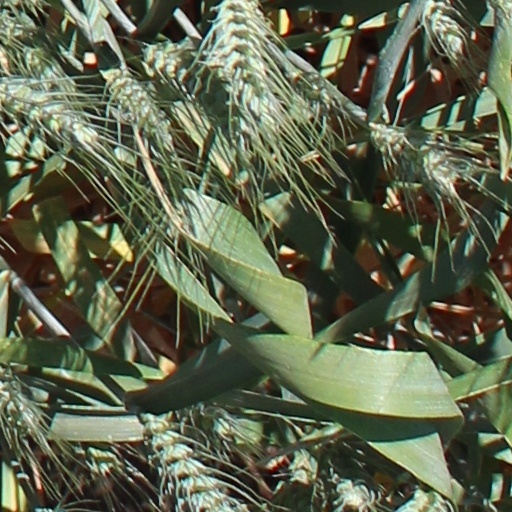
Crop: wheat